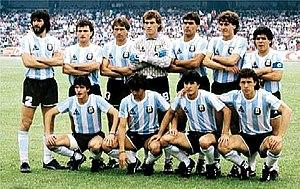
L'Équipe d'Argentine de football remporte la Coupe du monde de football de 1986.
Oscar Garré, né le 9 décembre 1956 à Buenos Aires, est un joueur de football et entraîneur argentin. Cet ancien défenseur passe une majeure partie de sa carrière au Club Ferro Carril Oeste. Il est membre de l'équipe qui remporte la Coupe du monde de 1986 tenue au Mexique.